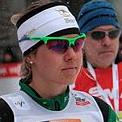
Age: 28